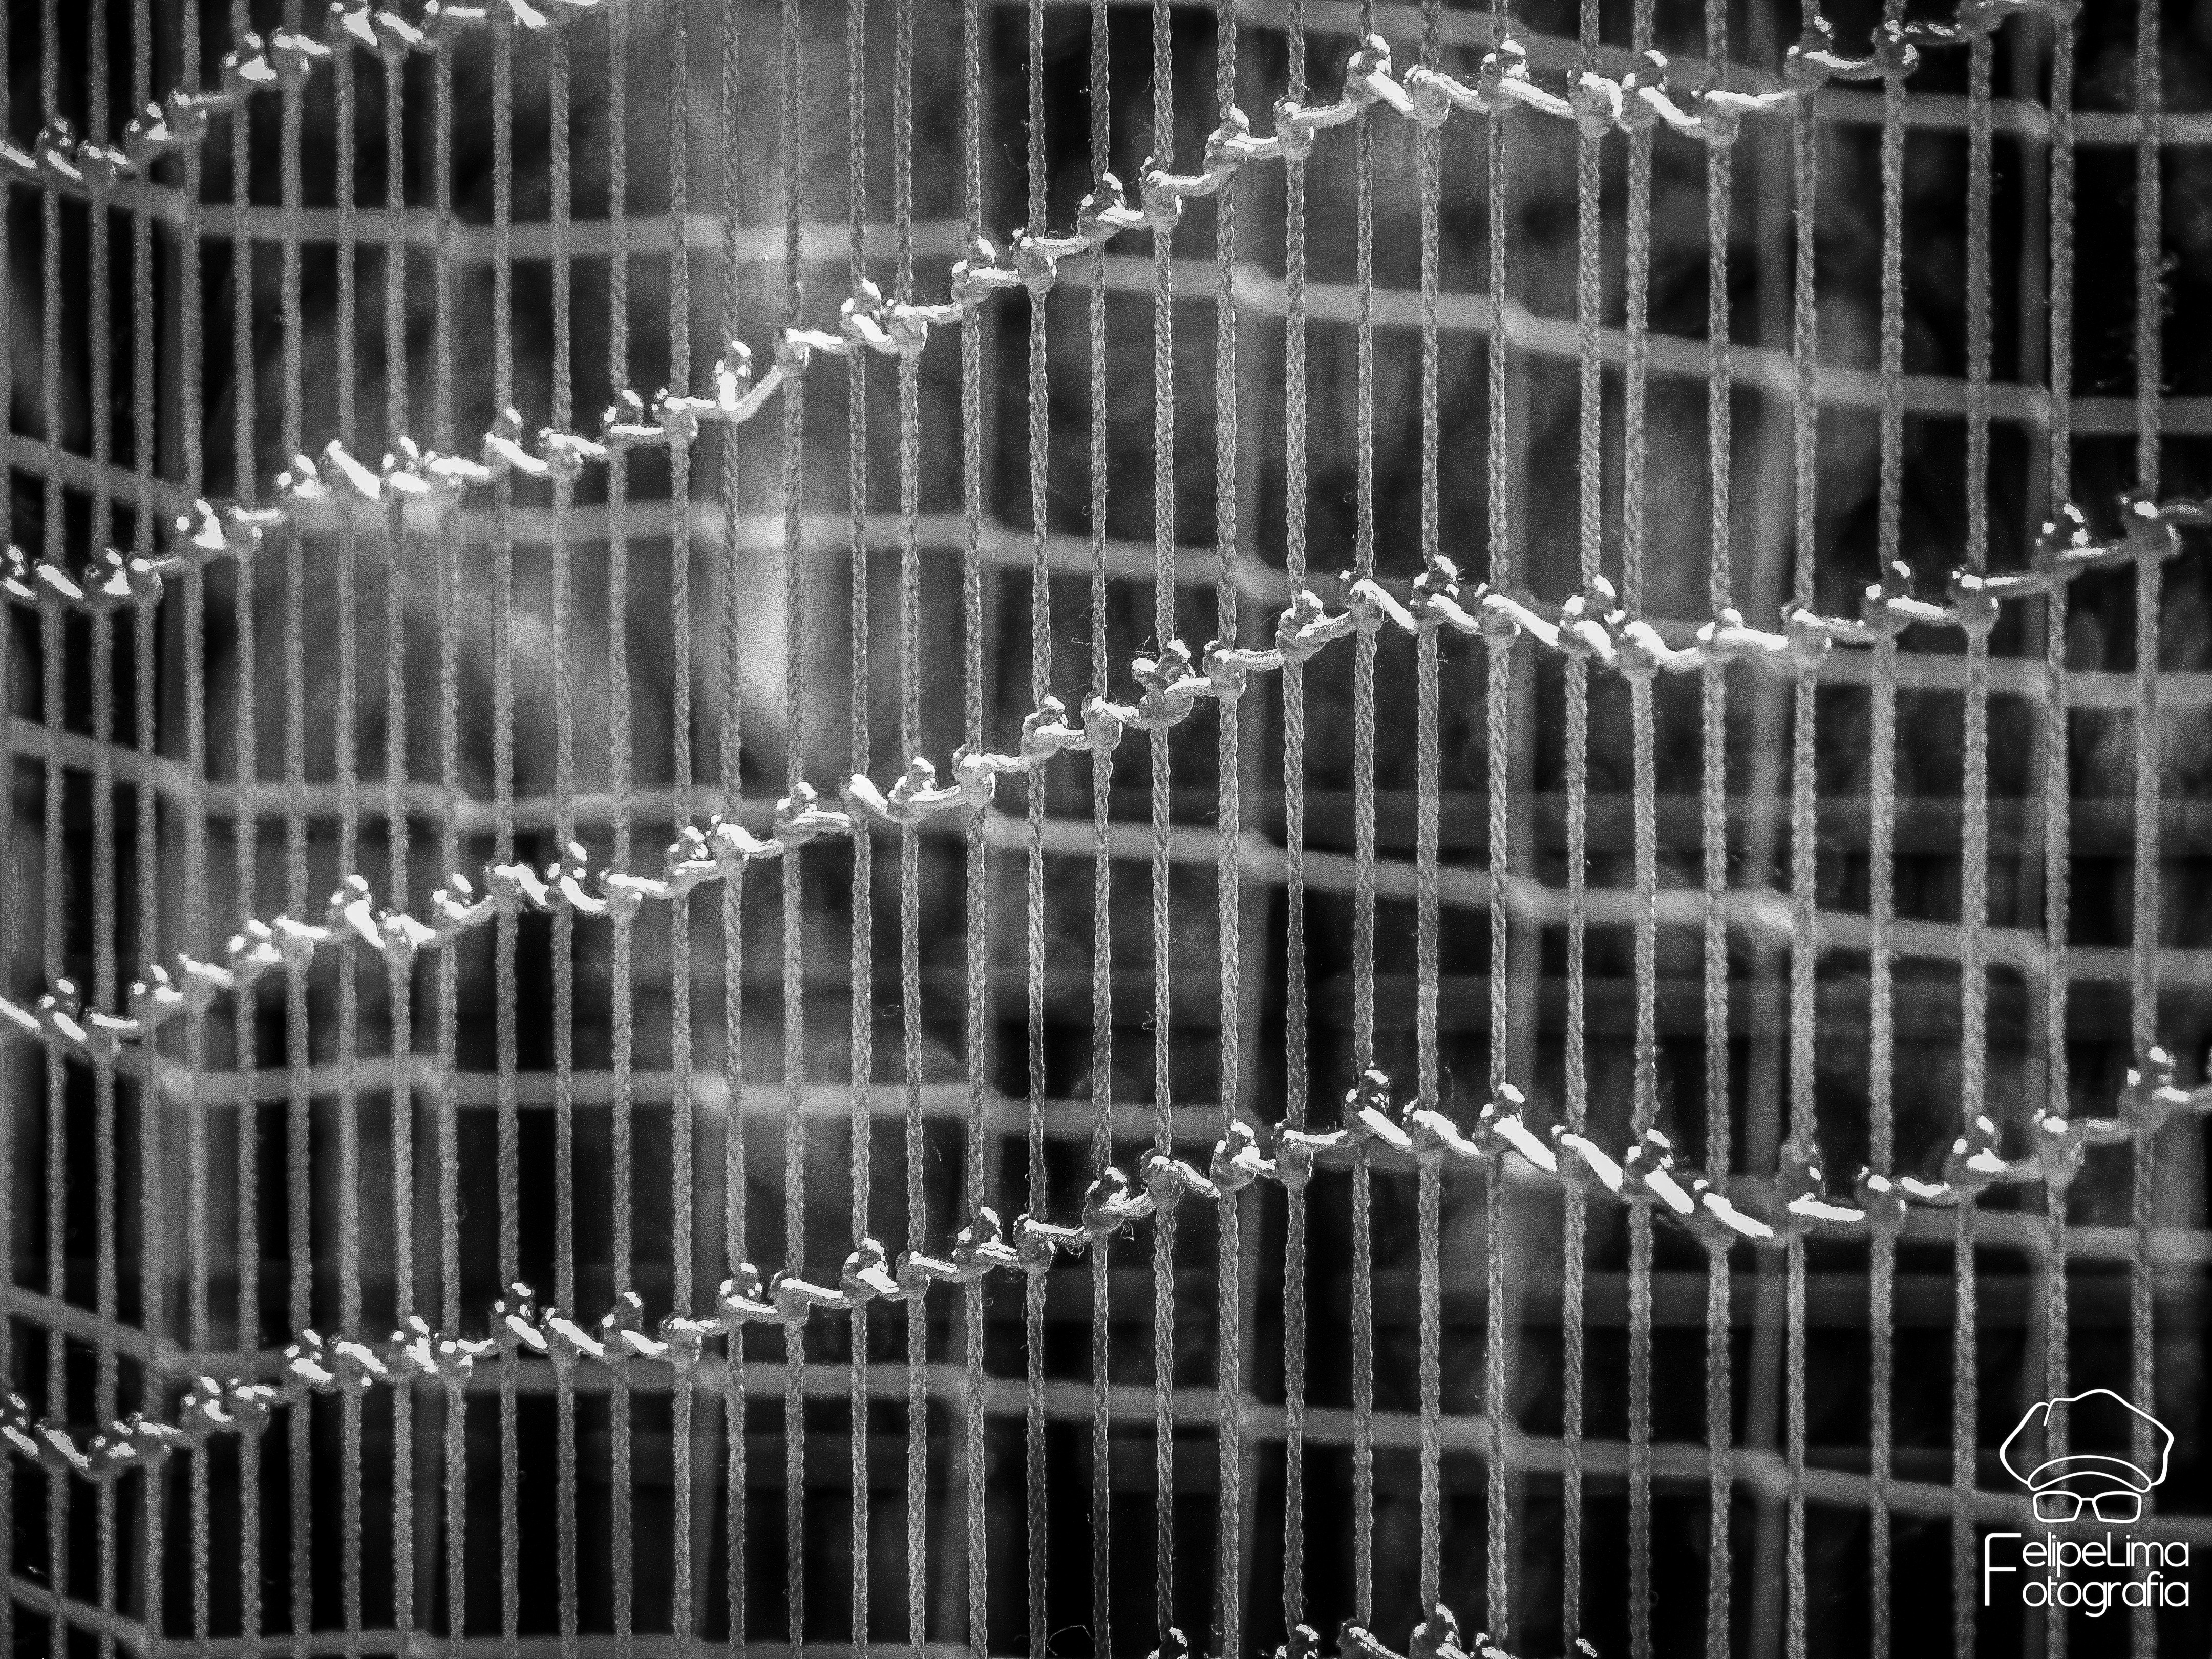
abstract, fence, black and white, line, black, monochrome, material, spider web, interior design, textile, art, net, mesh, network, monochrome photography, chain link fencing, wire fencing, home fencing